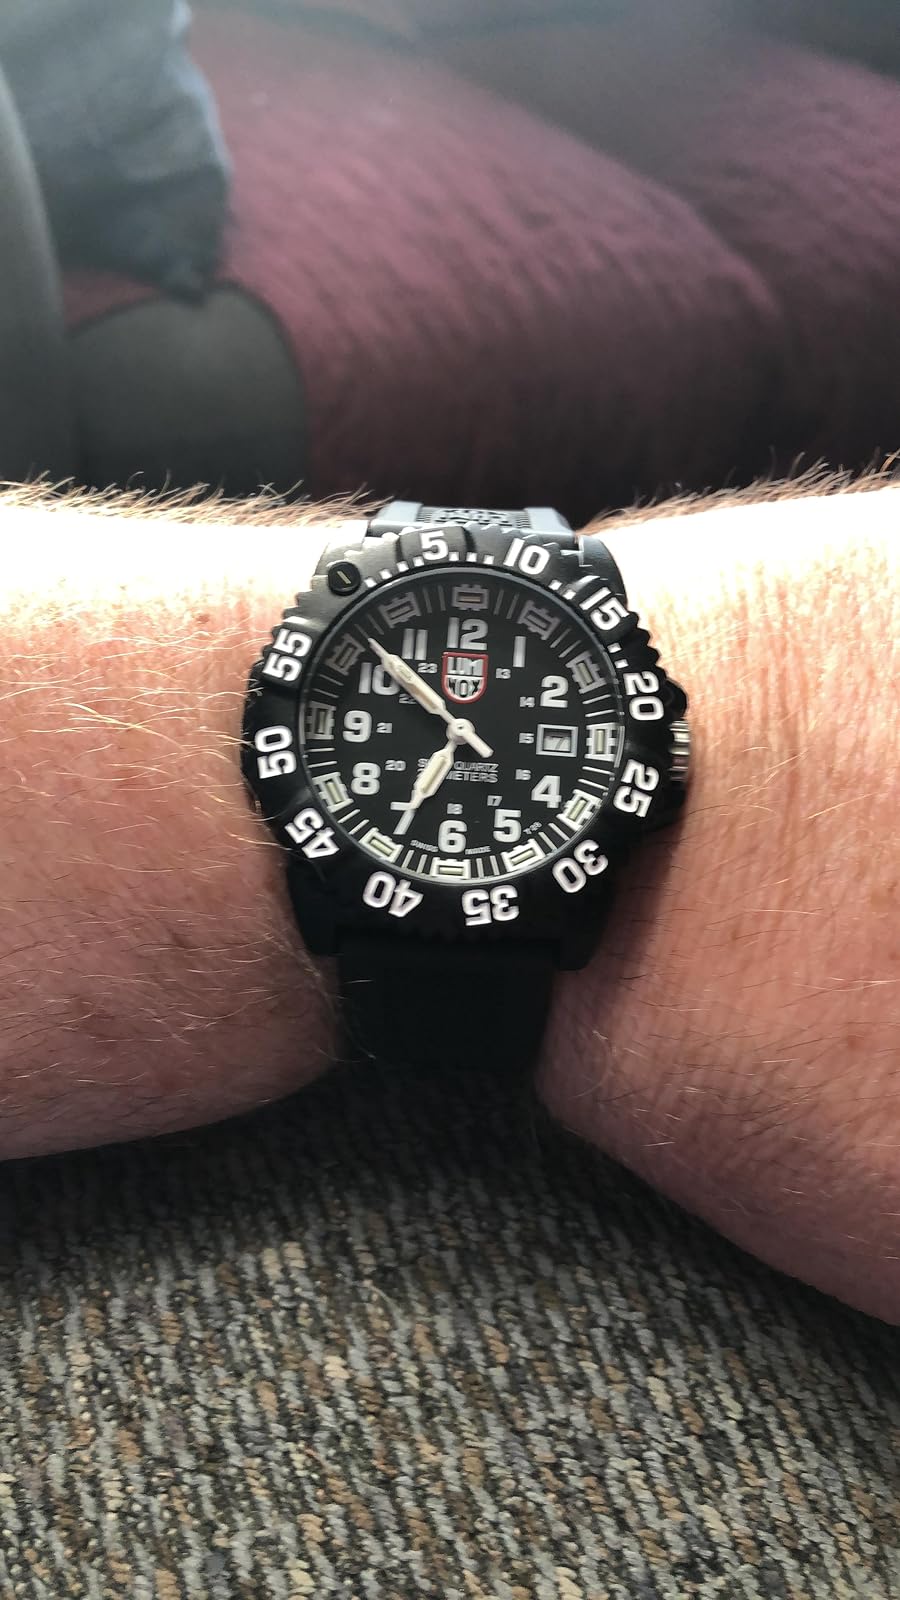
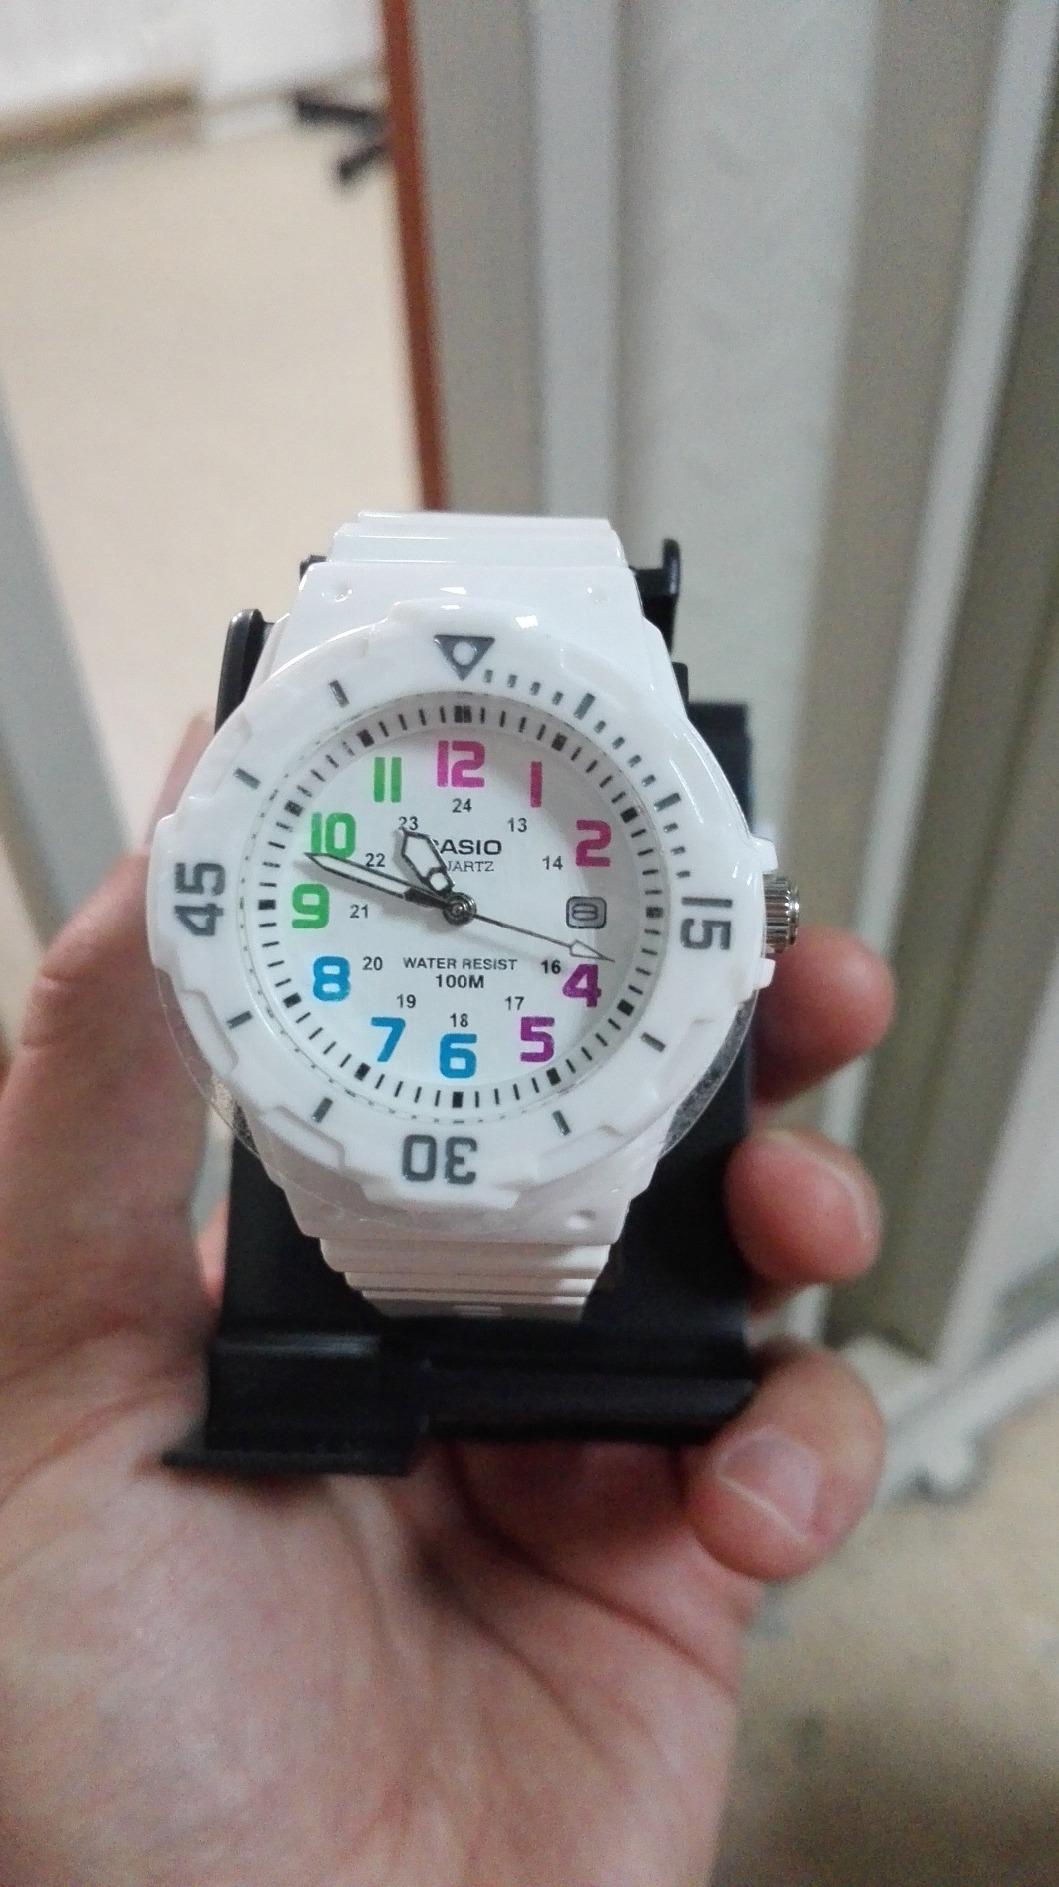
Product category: accessories_watch
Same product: no